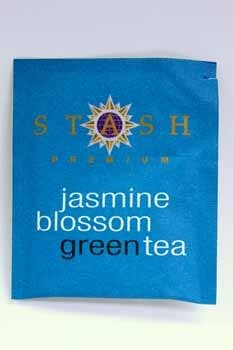
Item Name: Stash Jasmine Blossom Green Tea (Pack Of 150)
Product Description: Stash Jasmine Blossom Green Tea Single bag in sealed packet. Case Pack 150 Do to safety reasons, food may not be returned for any reason. All food sales are final <b>Please note: If there is a color/size/type option, the option closest to the image will be shipped (Or you may receive a random color/size/type).</b>
Value: 150.0
Unit: Count

Price: 12.97